Mencía (grape)

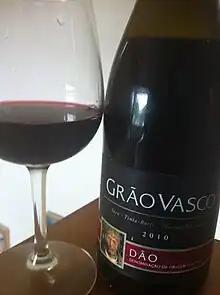
Portuguese Dão wine featuring Jaen (Mencia) in the blend.

It was once thought to be an ancient clone of Cabernet Franc, with which it shares some of its aromas, an impression which has been dispelled with DNA profiling.